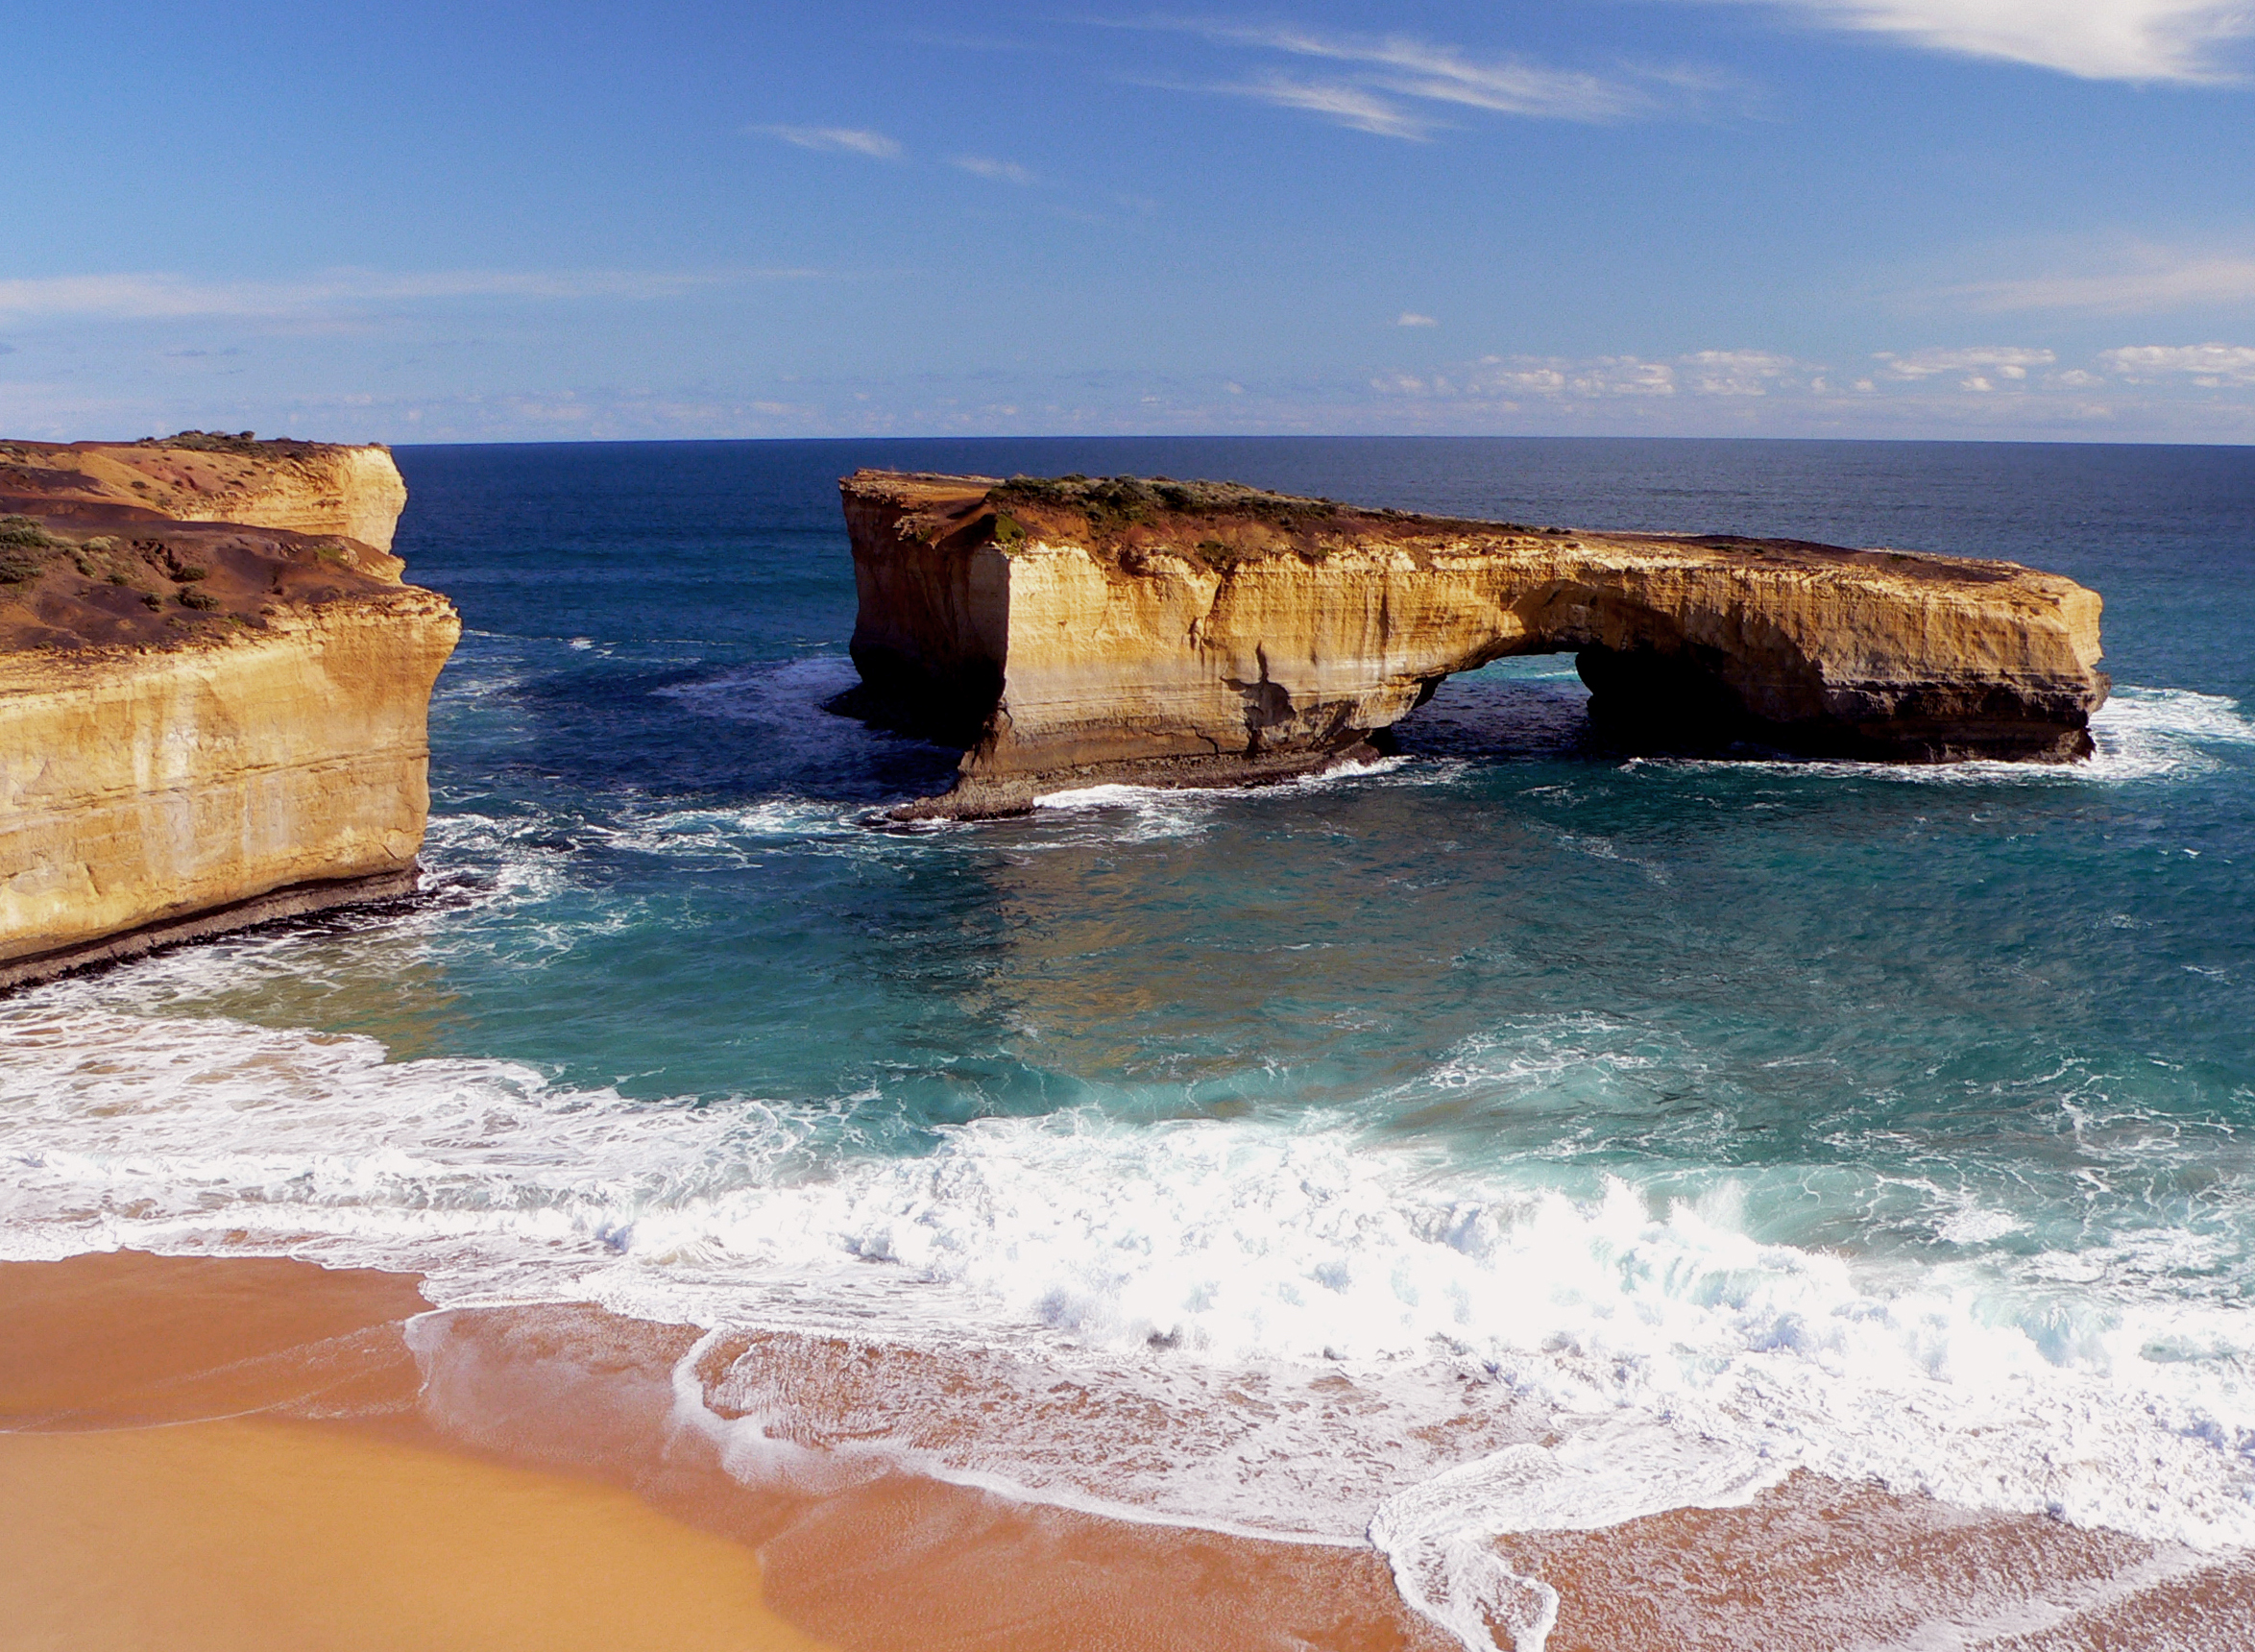
beach, sea, coast, sand, rock, ocean, shore, wave, vacation, formation, cliff, surf, cove, bay, terrain, body of water, australia, great, beaches, bridgecamera, seacliffs, breakwater, cape, landform, wind wave